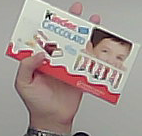
Product: kinder_chocolate